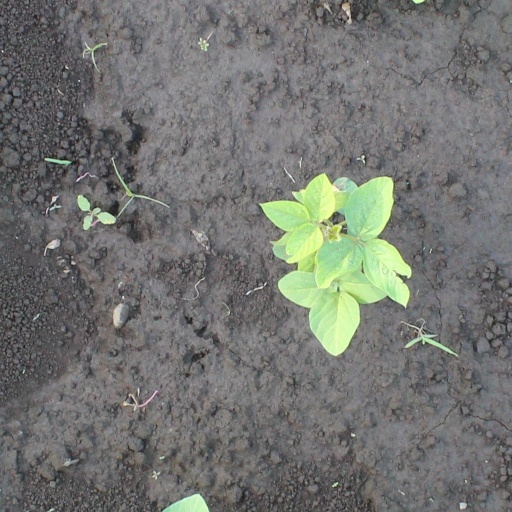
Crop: soybean